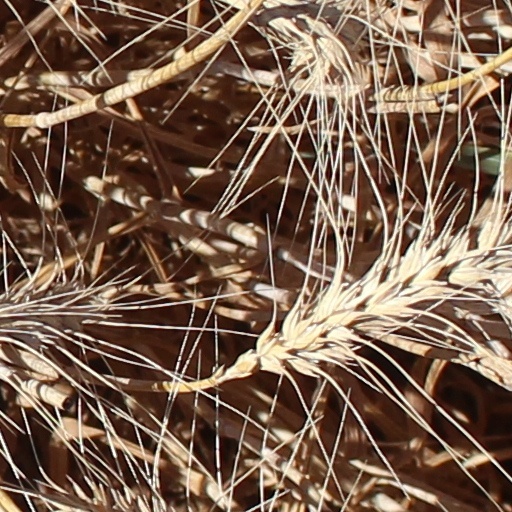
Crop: wheat